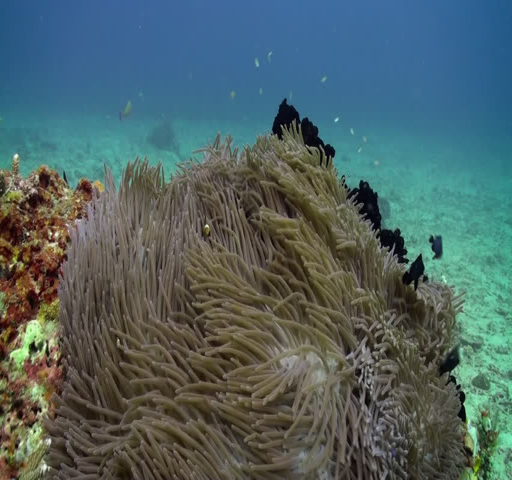
the clownfish swim around and inside anemones in reef .